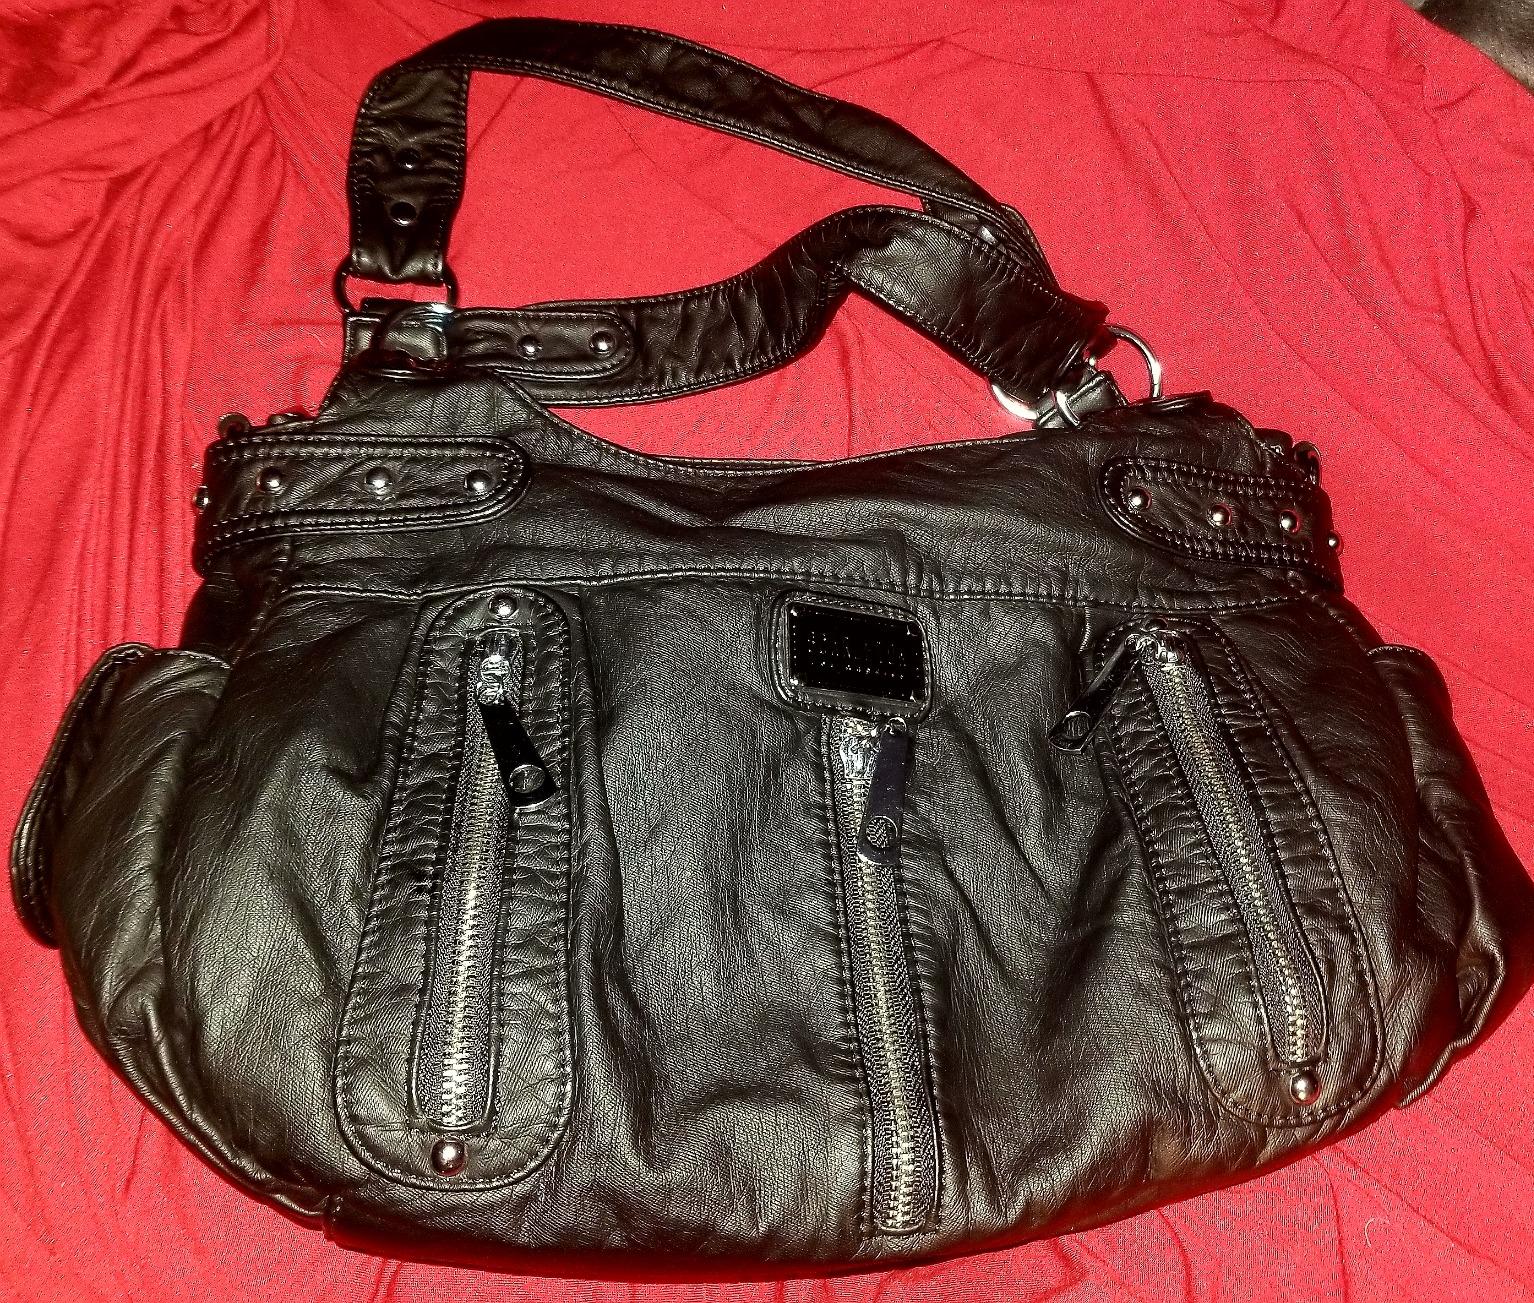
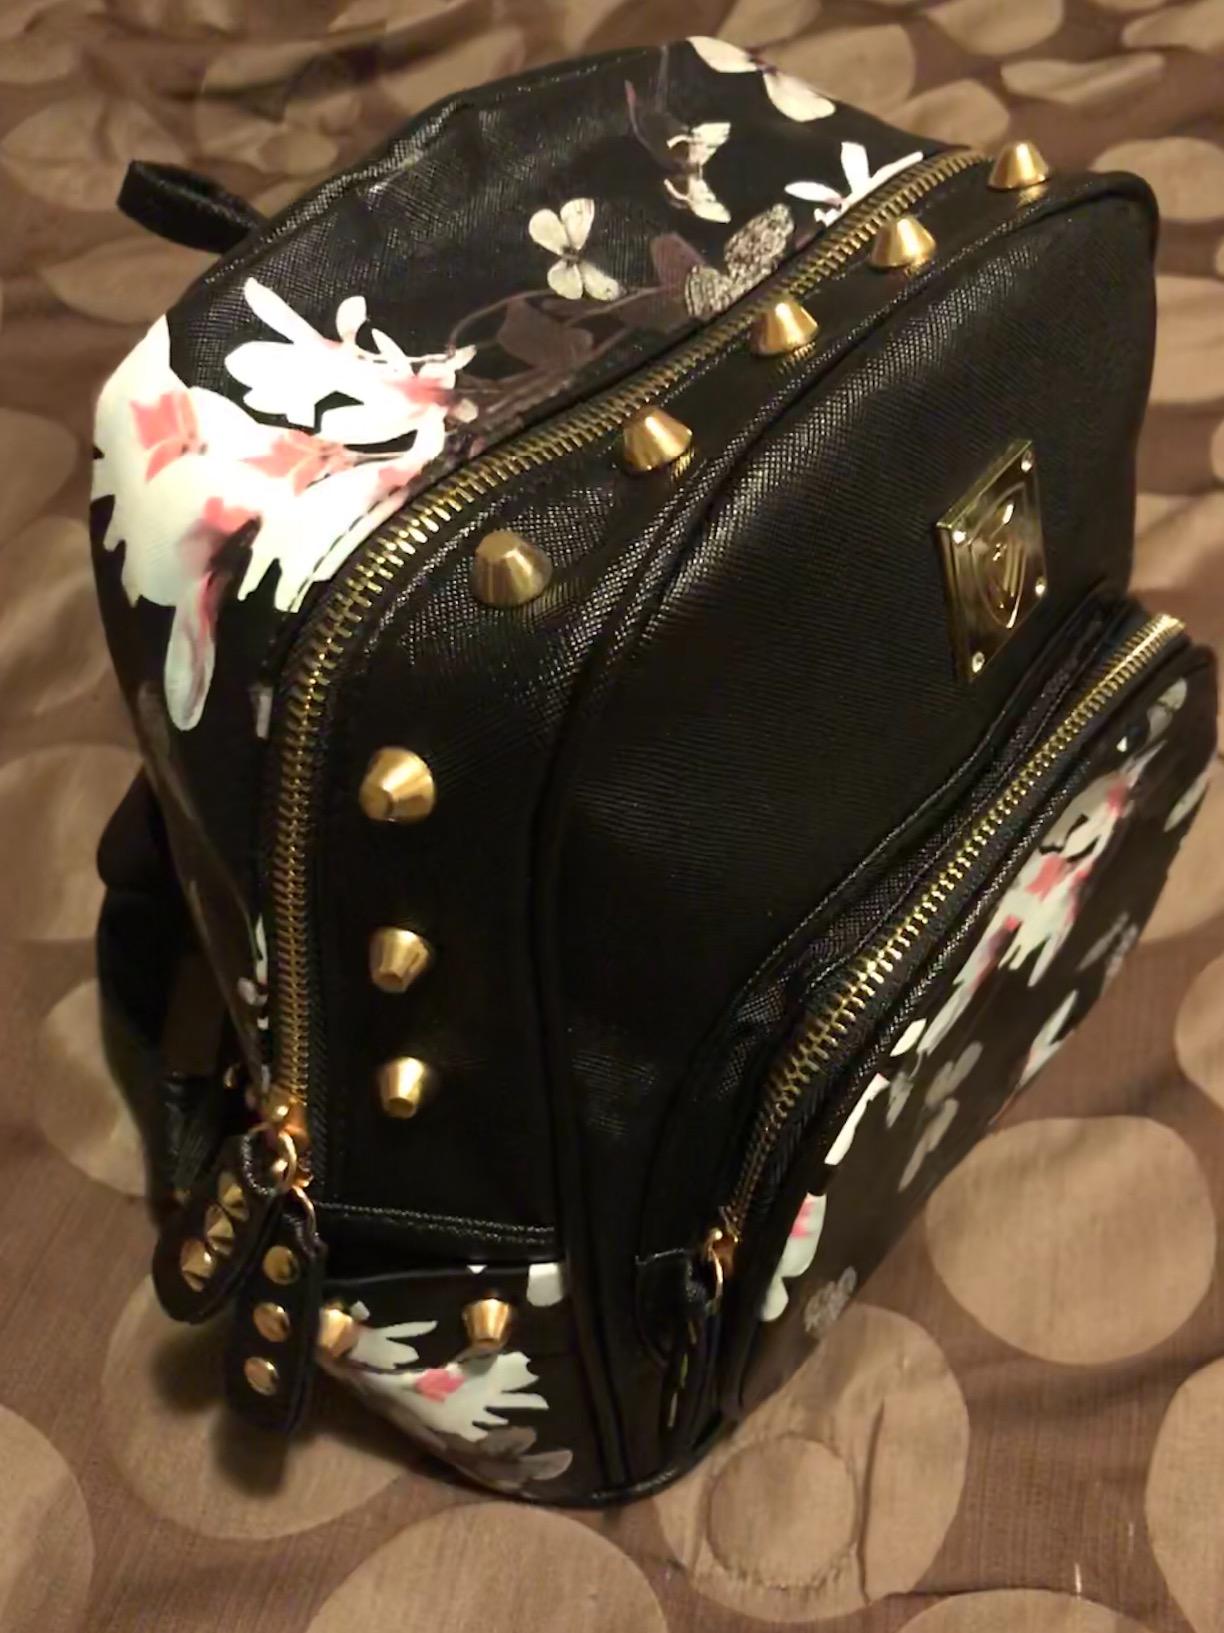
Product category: accessories_handbag
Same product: no